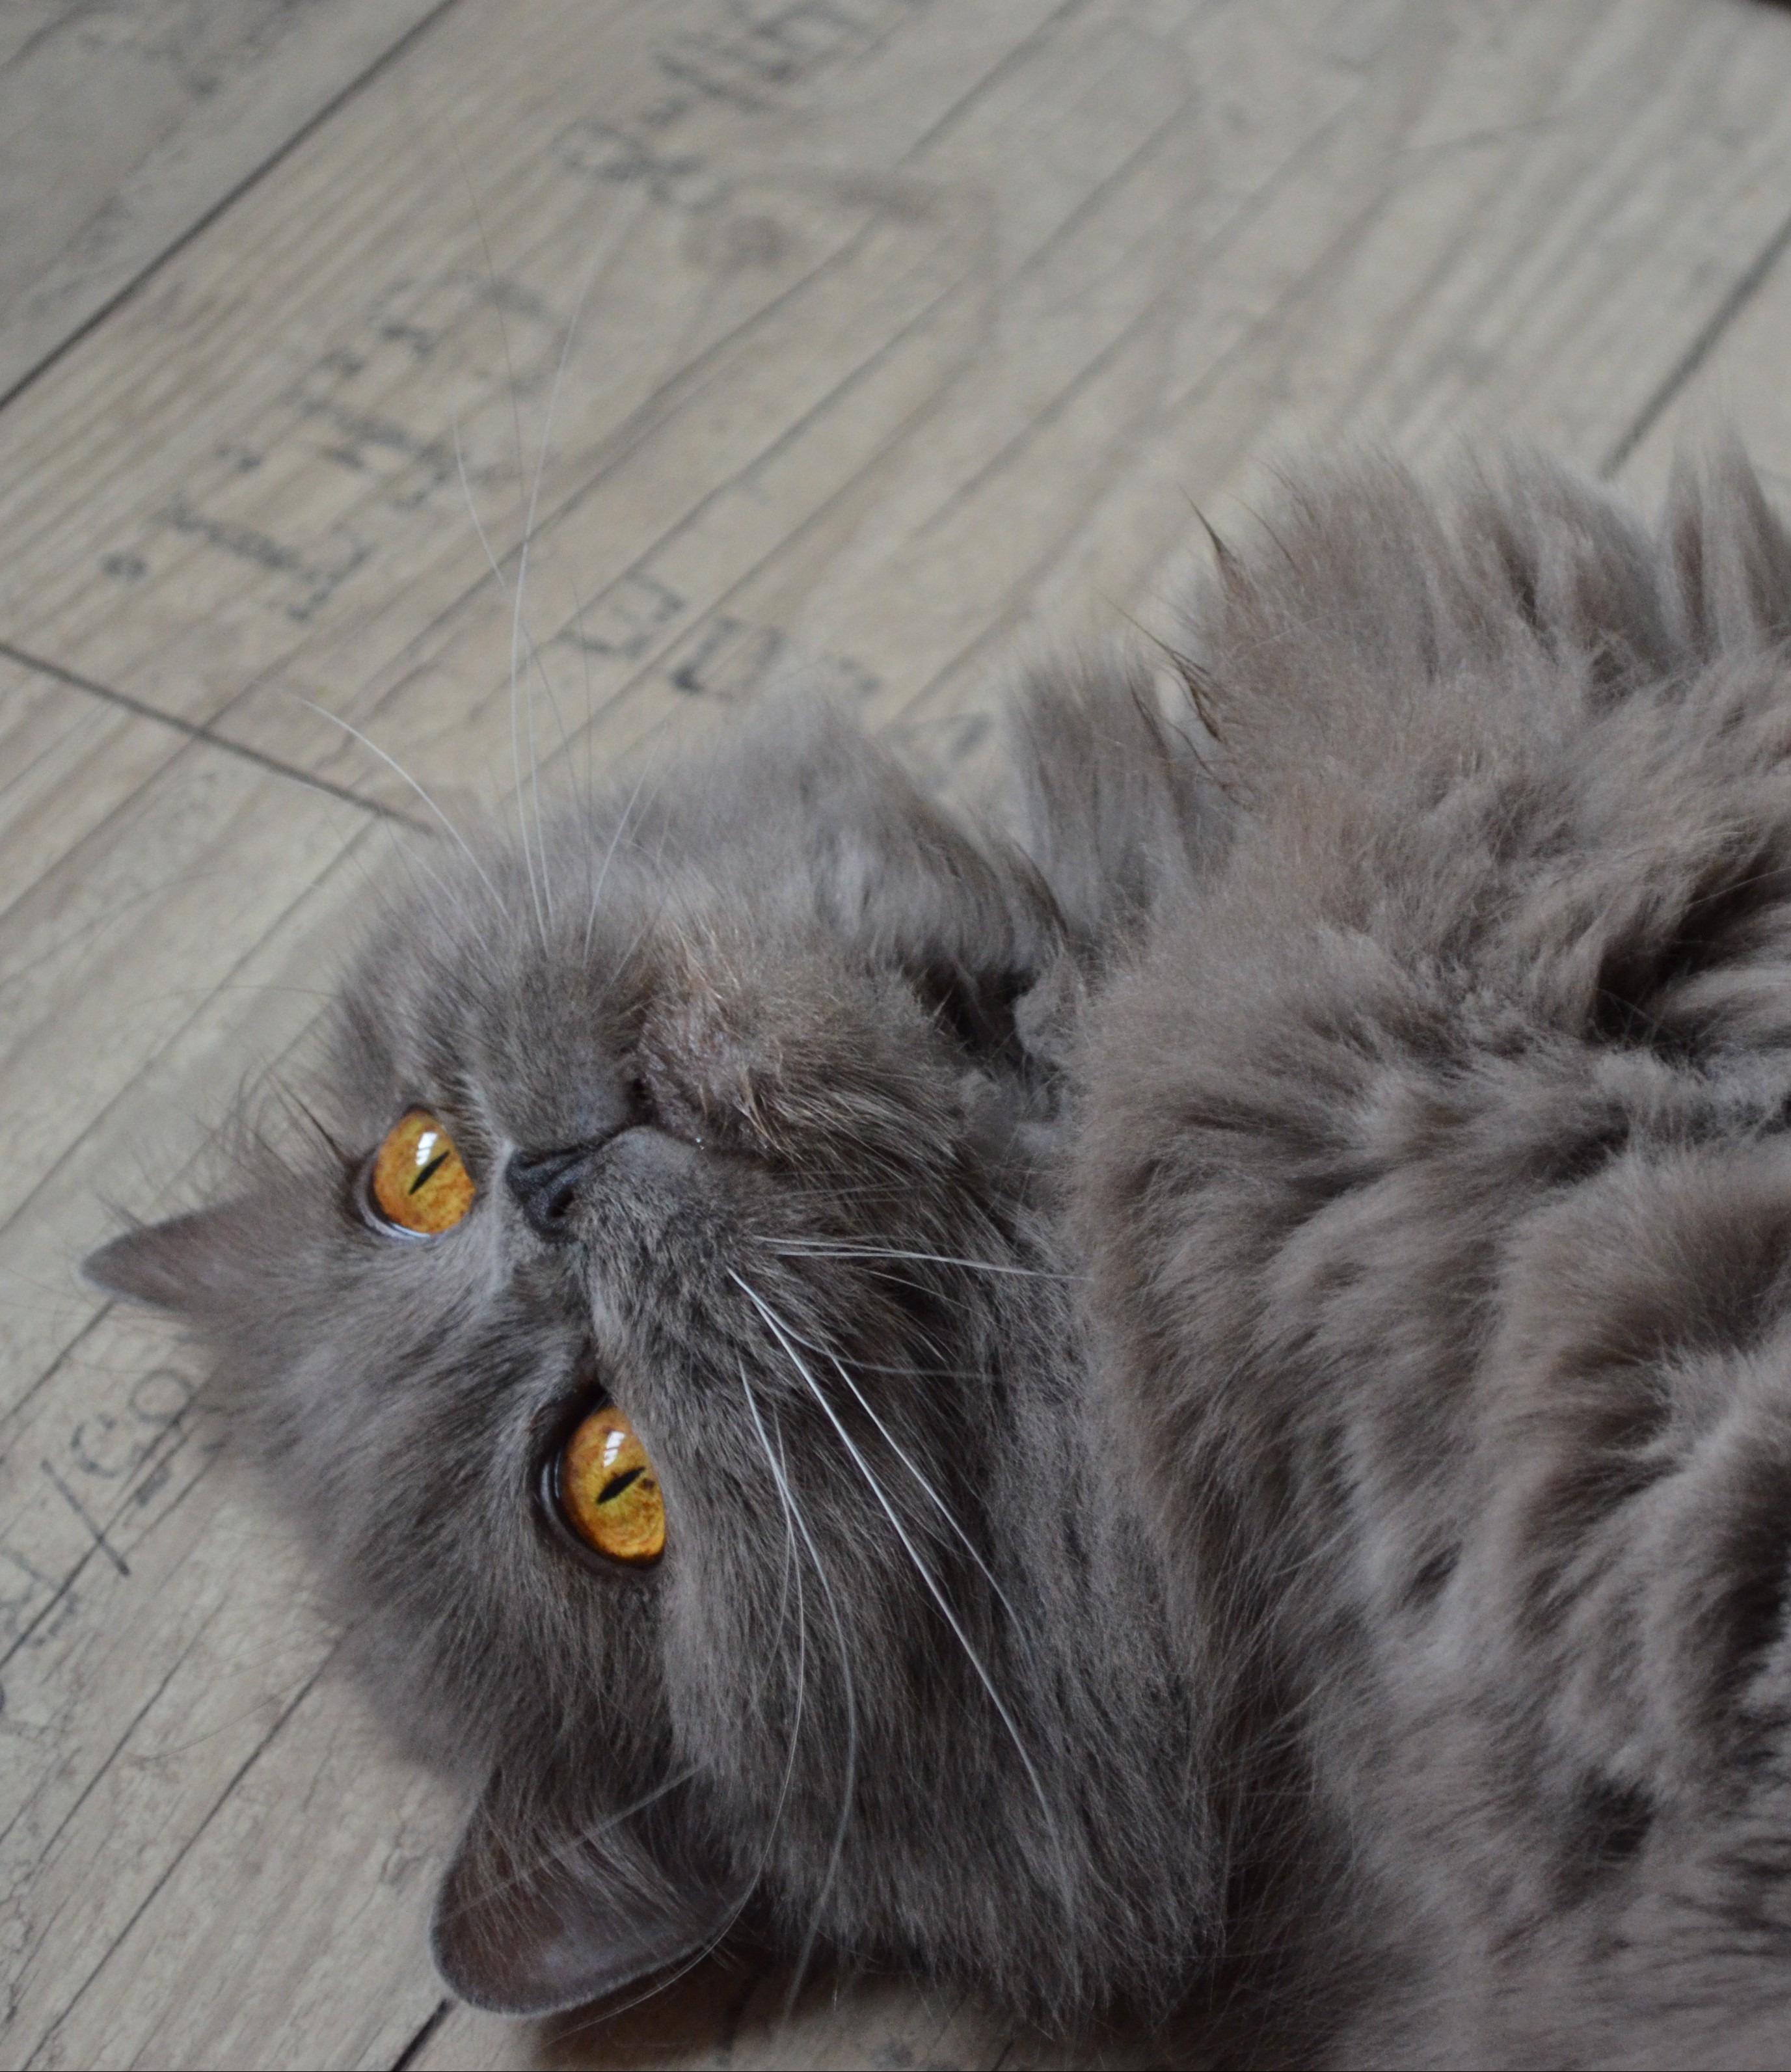
cat, mammal, whiskers, vertebrate, domestic cat, persian, highlander, small to medium sized cats, cat like mammal, domestic long haired cat, british longhair cat